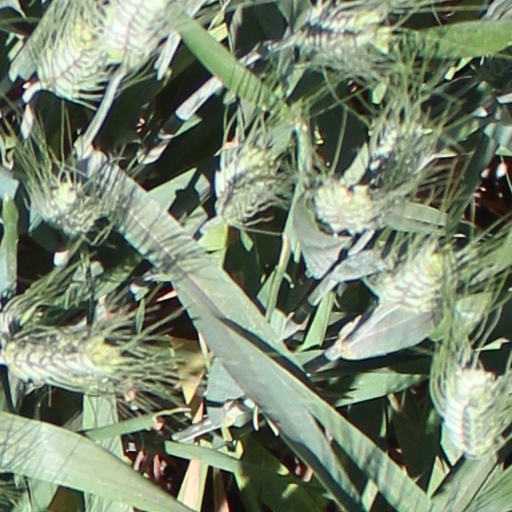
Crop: wheat